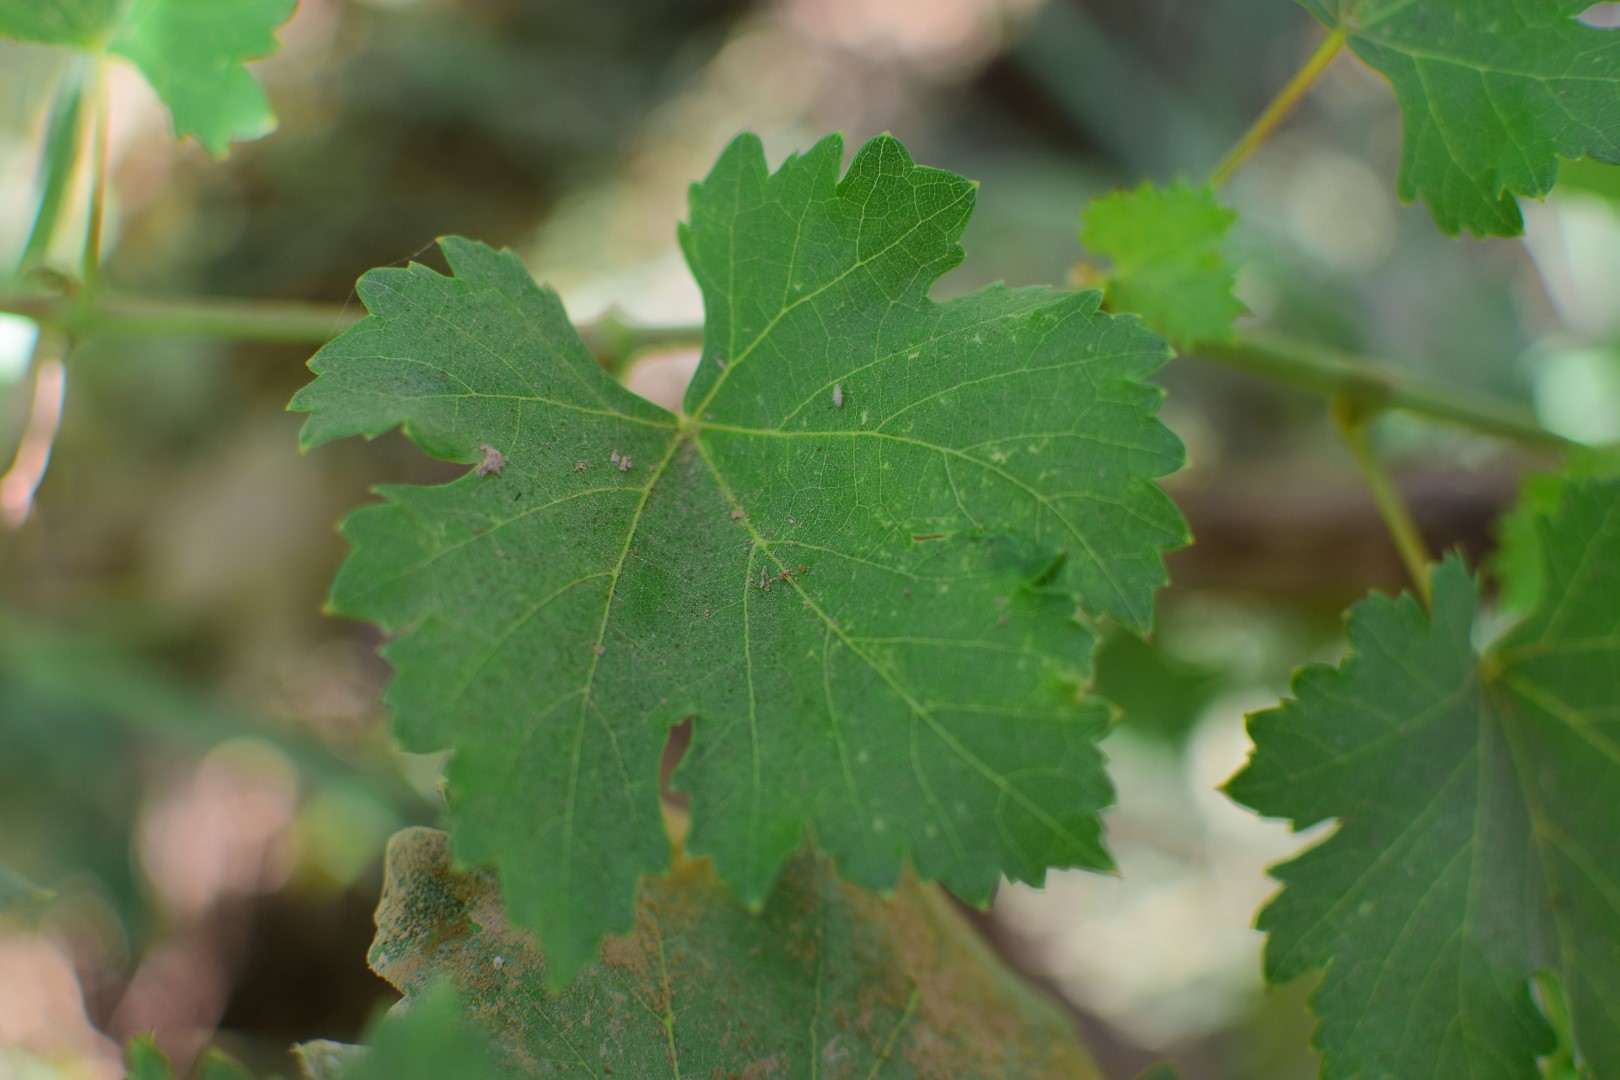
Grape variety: Deas Al-Annz